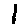
Label: 1